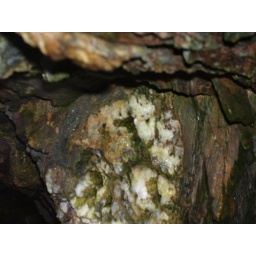
This is a rock formation made by the Ocean right on the beach section of Two Lights